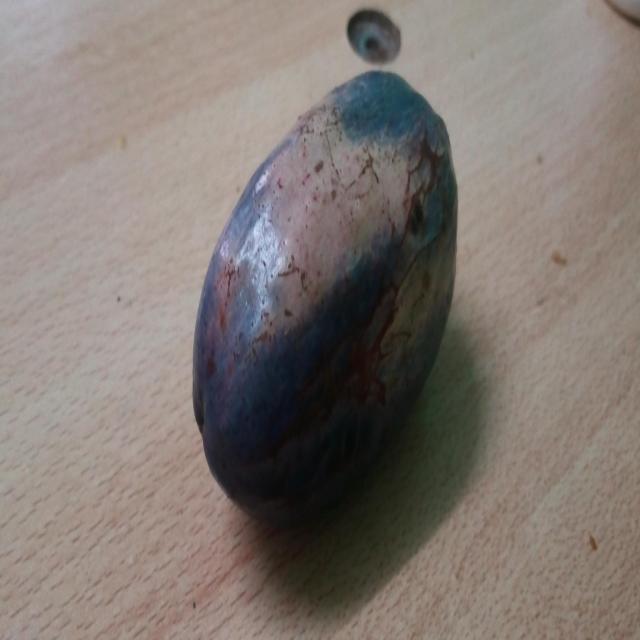
Plum grade: unaffected